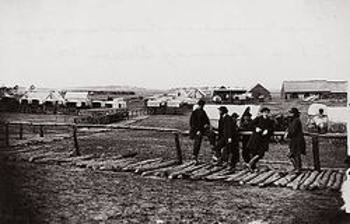
Building: Fort Ellsworth
Country: United States of America
Year built: 1861
For the fort in Kansas, see Fort Ellsworth (Kansas) . Fort Ellsworth Part of the Civil War defenses of Washington, D.C. Alexandria, Virginia Brady Photograph of Fort Ellsworth Coordinates 38°48′22″N 77°04′07″W / 38.80600°N 77.06867°W / 38.80600; -77.06867 Type Earthwork fort Site information Controlled by Union Army Condition Dismantled Site history Built 1861 Built by U.S. Army Corps of Engineers In use 1861–1865 Materials Earth, timber Demolished 1865 Battles/wars American Civil War Fort Ellsworth was a timber and earthwork fortification constructed west of Alexandria, Virginia , as part of the defenses of Washington, D.C. during the American Civil War . Built in the weeks following the Union defeat at Bull Run , Fort Ellsworth was situated on a hill north of Hunting Creek , and Cameron Run , (which feeds into it). From its position on one of the highest points west of Alexandria, the fort overlooked the Orange and Alexandria Railroad , the Little River Turnpike , and the southern approaches to the city of Alexandria, the largest settlement in Union-occupied Northern Virginia. Occupation of Alexandria The occupation of Northern Virginia was peaceful, with the sole exception of the town of Alexandria. There, as Colonel Elmer E. Ellsworth , commander of the New York Fire Zouaves ( 11th New York Volunteer Infantry Regiment ), entered a local hotel to remove the Confederate flag flying above it, he was shot and killed by James Jackson, the proprietor. Ellsworth was one of the first men killed in the American Civil War. Throughout the remainder of the war, Alexandria would lean strongly towards the Confederate government, necessitating continued occupation by a Union garrison . Washington D.C. fortifications Washington D.C. Fortifications map Over the seven weeks that followed the occupation of northern Virginia, forts were constructed along the banks of the Potomac River and at the approaches to each of the three major bridges ( Chain Bridge , Long Bridge , and Aqueduct Bridge ) connecting Virginia to Washington and Georgetown . While the Potomac River forts were being built, planning and surveying was ordered for an enormous new ring of forts to protect the city. Unlike the fortifications under construction, the new forts would defend the city in all directions, not just the most direct route through Arlington. In mid-July, this work was interrupted by the First Battle of Bull Run . As the Army of Northeastern Virginia marched south to Manassas , the soldiers previously assigned to construction duties marched instead to battle. In the days that followed the Union defeat at Bull Run, panicked efforts were made to defend Washington from what was perceived as an imminent Confederate attack. The makeshift trenches and earthworks that resulted were largely confined to Arlington and the direct approaches to Washington. On July 26, 1861, five days after the battle, Maj. Gen. George B. McClellan was named commander of the military district of Washington and the subsequently renamed Army of the Potomac . Upon arriving in Washington, McClellan was appalled by the condition of the city's defenses. In no quarter were the dispositions for defense such as to offer a vigorous resistance to a respectable body of the enemy, either in the position and numbers of the troops or the number and character of the defensive works... not a single defensive work had been commenced on the Maryland side. There was nothing to prevent the enemy shelling the city from heights within easy range, which could be occupied by a hostile column almost without resistance. To remedy the situation, one of McClellan's first orders upon taking command was to greatly expand the defenses of Washington. At all points of the compass, forts and entrenchments would be constructed in sufficient strength to defeat any attack. Alexandria, which contained the southern terminus of the Chesapeake and Ohio Canal and one of the largest ports in the Chesapeake Bay, was an object of "anxious study." Planning and construction Fort Ellsworth map In August 1861, General McClellan assigned General J.G. Barnard to take charge of construction to begin creation of a really complete system of defenses Gen. Horatio Wright , oversaw the construction of Fort Ellsworth, and Gen. John Newton , who was in charge of the forts south of Four Mile Run, supervised the construction and managed the flow of men and material. The Fort was constructed on Shuter's Hill to the east of Samuel Cooper's Cameron plantation house. Construction began on May 25, 1861. The perimeter was 618 yards, with room for 29 guns, including one 100-pound Parrott gun . Wartime use On June 26, 1861, 30 – 10 Pounder Rifled Cannon were tested at Fort Ellsworth. Col. J. Howard Kitching with the 6th New York Artillery occupied Fort Ellsworth: Now we are in Fort Ellsworth...It is a very fine piece of work on a splendid commanding position, overlooking Washington, Alexandria, and all the surrounding country, for fifteen or twenty miles. When we came in here...it was occupied by four hundred 'man -of-war's men:' in fact, a complete frigate's crew – and they have been spending the past two months in putting the fort in order, just as sailors do, sodding and whitewashing everything, and planting evergreens, until the inside of the works is the very picture of neatness. They moved on to Fort Worth , on Wednesday, November 27, 1861. Fort Worth, Va., December 3, 1861. My dearest L: I received your lovely letter, and would have answered it immediately, but that I was taken sick the day after I got it, and have been sick ever since. We received orders late Wednesday night to move our two companies which had been guarding Fort Ellsworth to Fort Worth, the next morning, Thanksgiving Day. So we were obliged to give up our comfortable quarters, and take up our line of march for an unfinished earthwork, on the outskirts of our line of fortifications; where instead of spending our time drilling on the guns, and teaching our men something useful, we are forced to take up our axes and shovels, and go to work upon the Fort. In Ellsworth we had very nice quarters within the works, and everything convenient, and were able to crib a little time every day to ourselves. In 1862, Nathaniel Hawthorne visited the Fort, as detailed the Atlantic : We paid a visit to Fort Ellsworth, and from it[s] ramparts (which have been heaped up out of the muddy soil within the last few months, and will require still a year or two to make them verdant) we had a beautiful view of the Potomac, a truly majestic river, and the surrounding country. The fortifications, so numerous in all this region, and now so unsightly with their bare, precipitous sides will remain as historic monuments, grass-grown and picturesque memorials of an epoch of terror and suffering: they will serve to make our country dearer and more interesting to us, and afford fit soil for poetry to root itself in: for this is a plant which thrives best in spots where blood has been spilt long ago, and grows in abundant clusters in old ditches, such as the moat around Fort Ellsworth will be a century hence. In September, 1864, Company F, 1st Wisconsin Heavy Artillery Regiment was assigned to the Fort. The George Washington Masonic National Memorial was built on Shuter's hill, the site of the fort. References